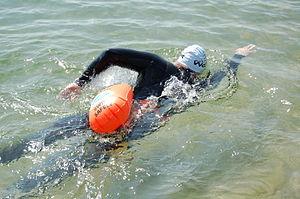
La nage en eau libre ou la natation en eau libre, aussi désignée simplement comme eau libre, désigne toutes les activités de natation pratiquées en mer, en lac ou en rivière, généralement sur des grandes distances.